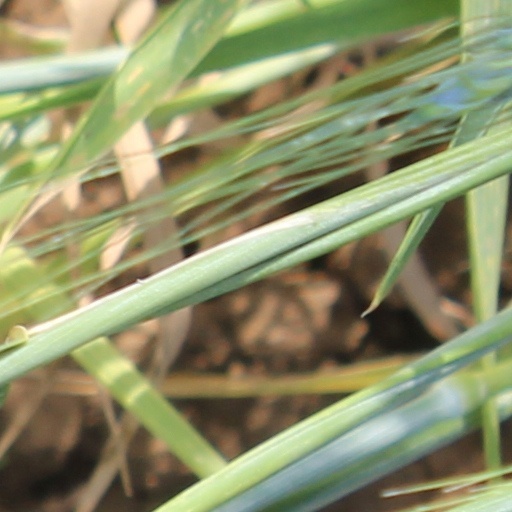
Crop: wheat